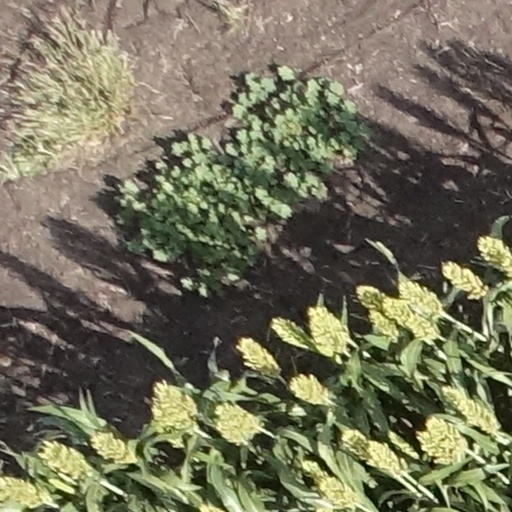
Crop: sorghum